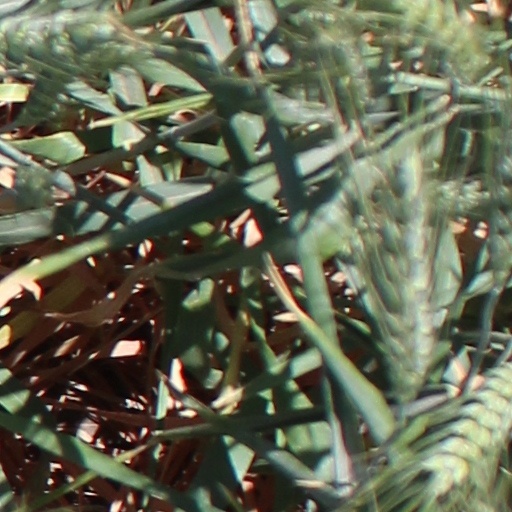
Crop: wheat